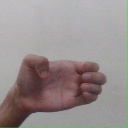
अक्षर: ख